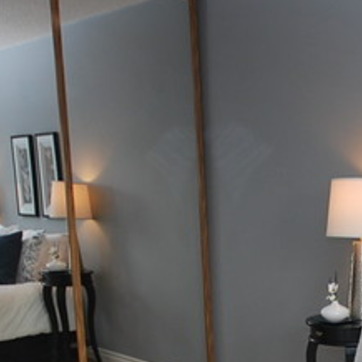
Material: mirror